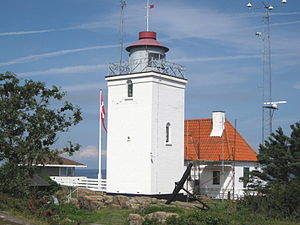
Fyrtårne i Danmark / Fyrtårne
Hammerodde Fyr ved Hammer Odde på Bornholm.
Et af de første fyrtårne i Danmark blev opført omkring år 1200 ved Falsterbo i Skåne. En mere organiseret opstilling af fyrtårne begyndte under Frederik 2. Den 8. juni 1560 oprettedes Det Kongelige Danske Fyrvæsen, som fik etableret en afmærkning af ruten gennem Kattegat fra Skagen til Falsterbo; det var den første sejlrute i verden, som fik en egentlig ruteafmærkning med fyr. På den mellemliggende strækning blev der opført fyrtårne på Anholt og Kullen. Fyrvæsenet har siden 1973 været en del af Farvandsvæsenet.